Race with the Devil

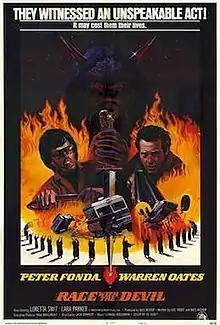
Theatrical release poster

Race with the Devil is a 1975 American road horror film directed by Jack Starrett, written by Wes Bishop and Lee Frost, and starring Peter Fonda, Warren Oates, Loretta Swit, and Lara Parker. Its plot follows two couples on a road trip who are pursued by a Satanic cult after witnessing a human sacrifice while camping in rural Texas.